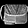
Label: Bag